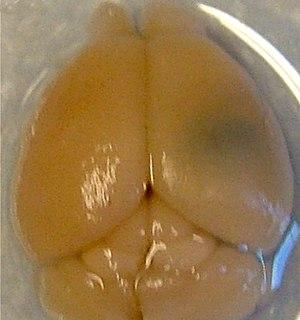
Pour introduire des médicaments dans le système nerveux central, une étape indispensable est le franchissement de la barrière hémato-encéphalique, ce qui est très difficile, car elle est remarquablement efficace pour protéger le milieu cérébral. C'est pourquoi il est important de trouver et mettre au point de nouvelles stratégies dans ce but. C'est une barrière dynamique, qui contrôle par des processus d'influx et d'efflux quelles molécules présentes dans le sang pourront passer dans le milieu liquide qui baigne le cerveau, le liquide cérébrospinal : aliments, médicaments, drogues, xénobiotiques. Environ 98 % des médicaments envisageables pour soigner le système nerveux central, et tout particulièrement le cerveau, ne la franchissent pas.